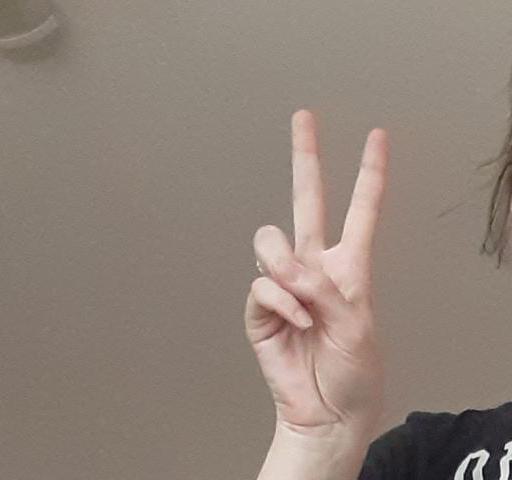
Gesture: peace